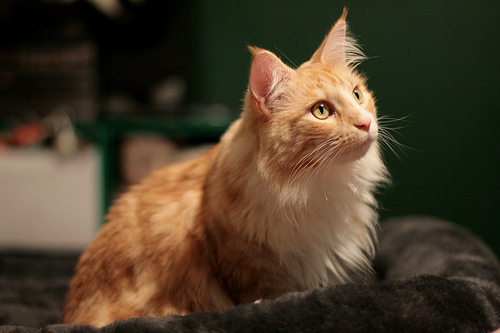
Animal: cat
Breed: maine_coon